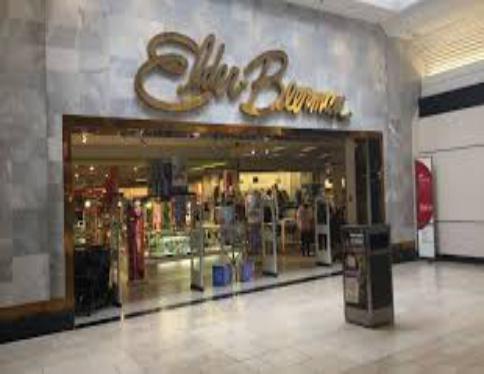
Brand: Elder-Beerman
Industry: Clothes